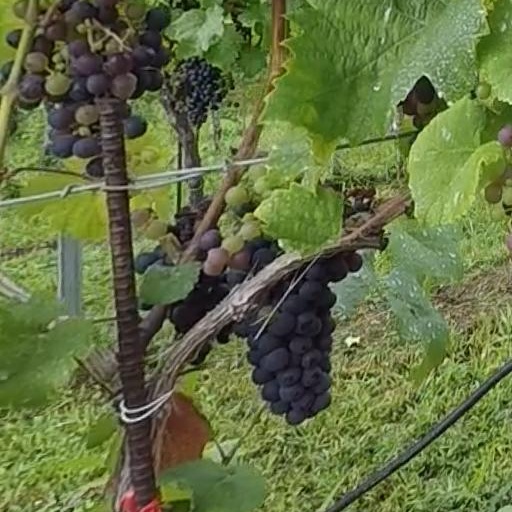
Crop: grape